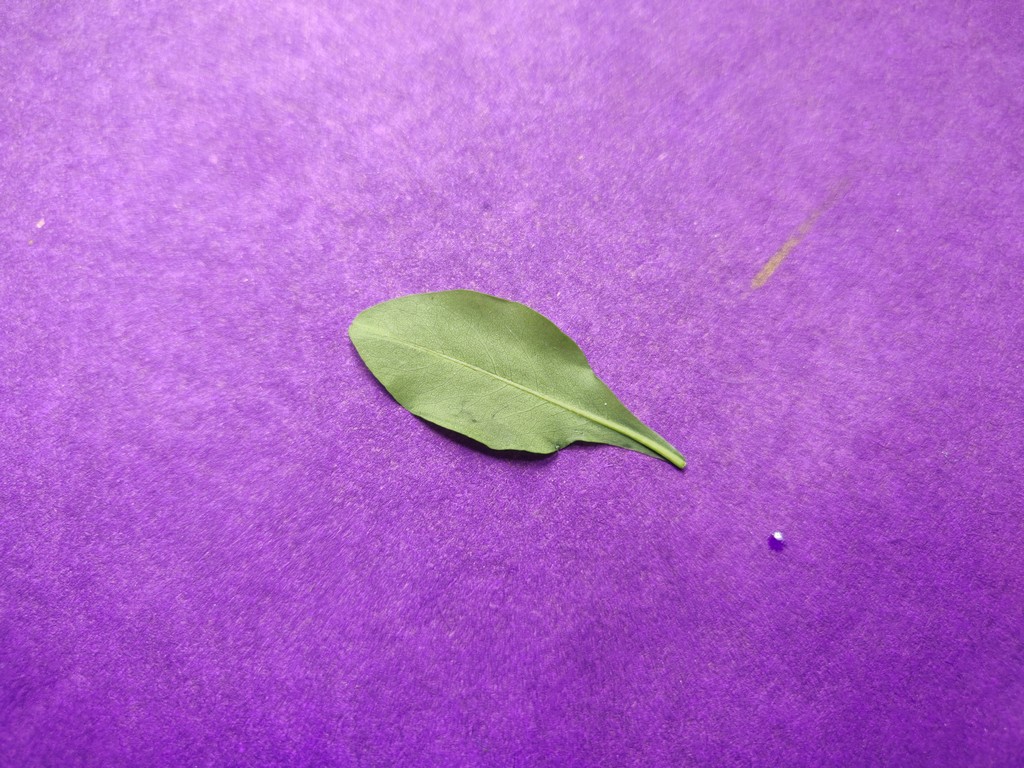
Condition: Healthy
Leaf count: single
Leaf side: back